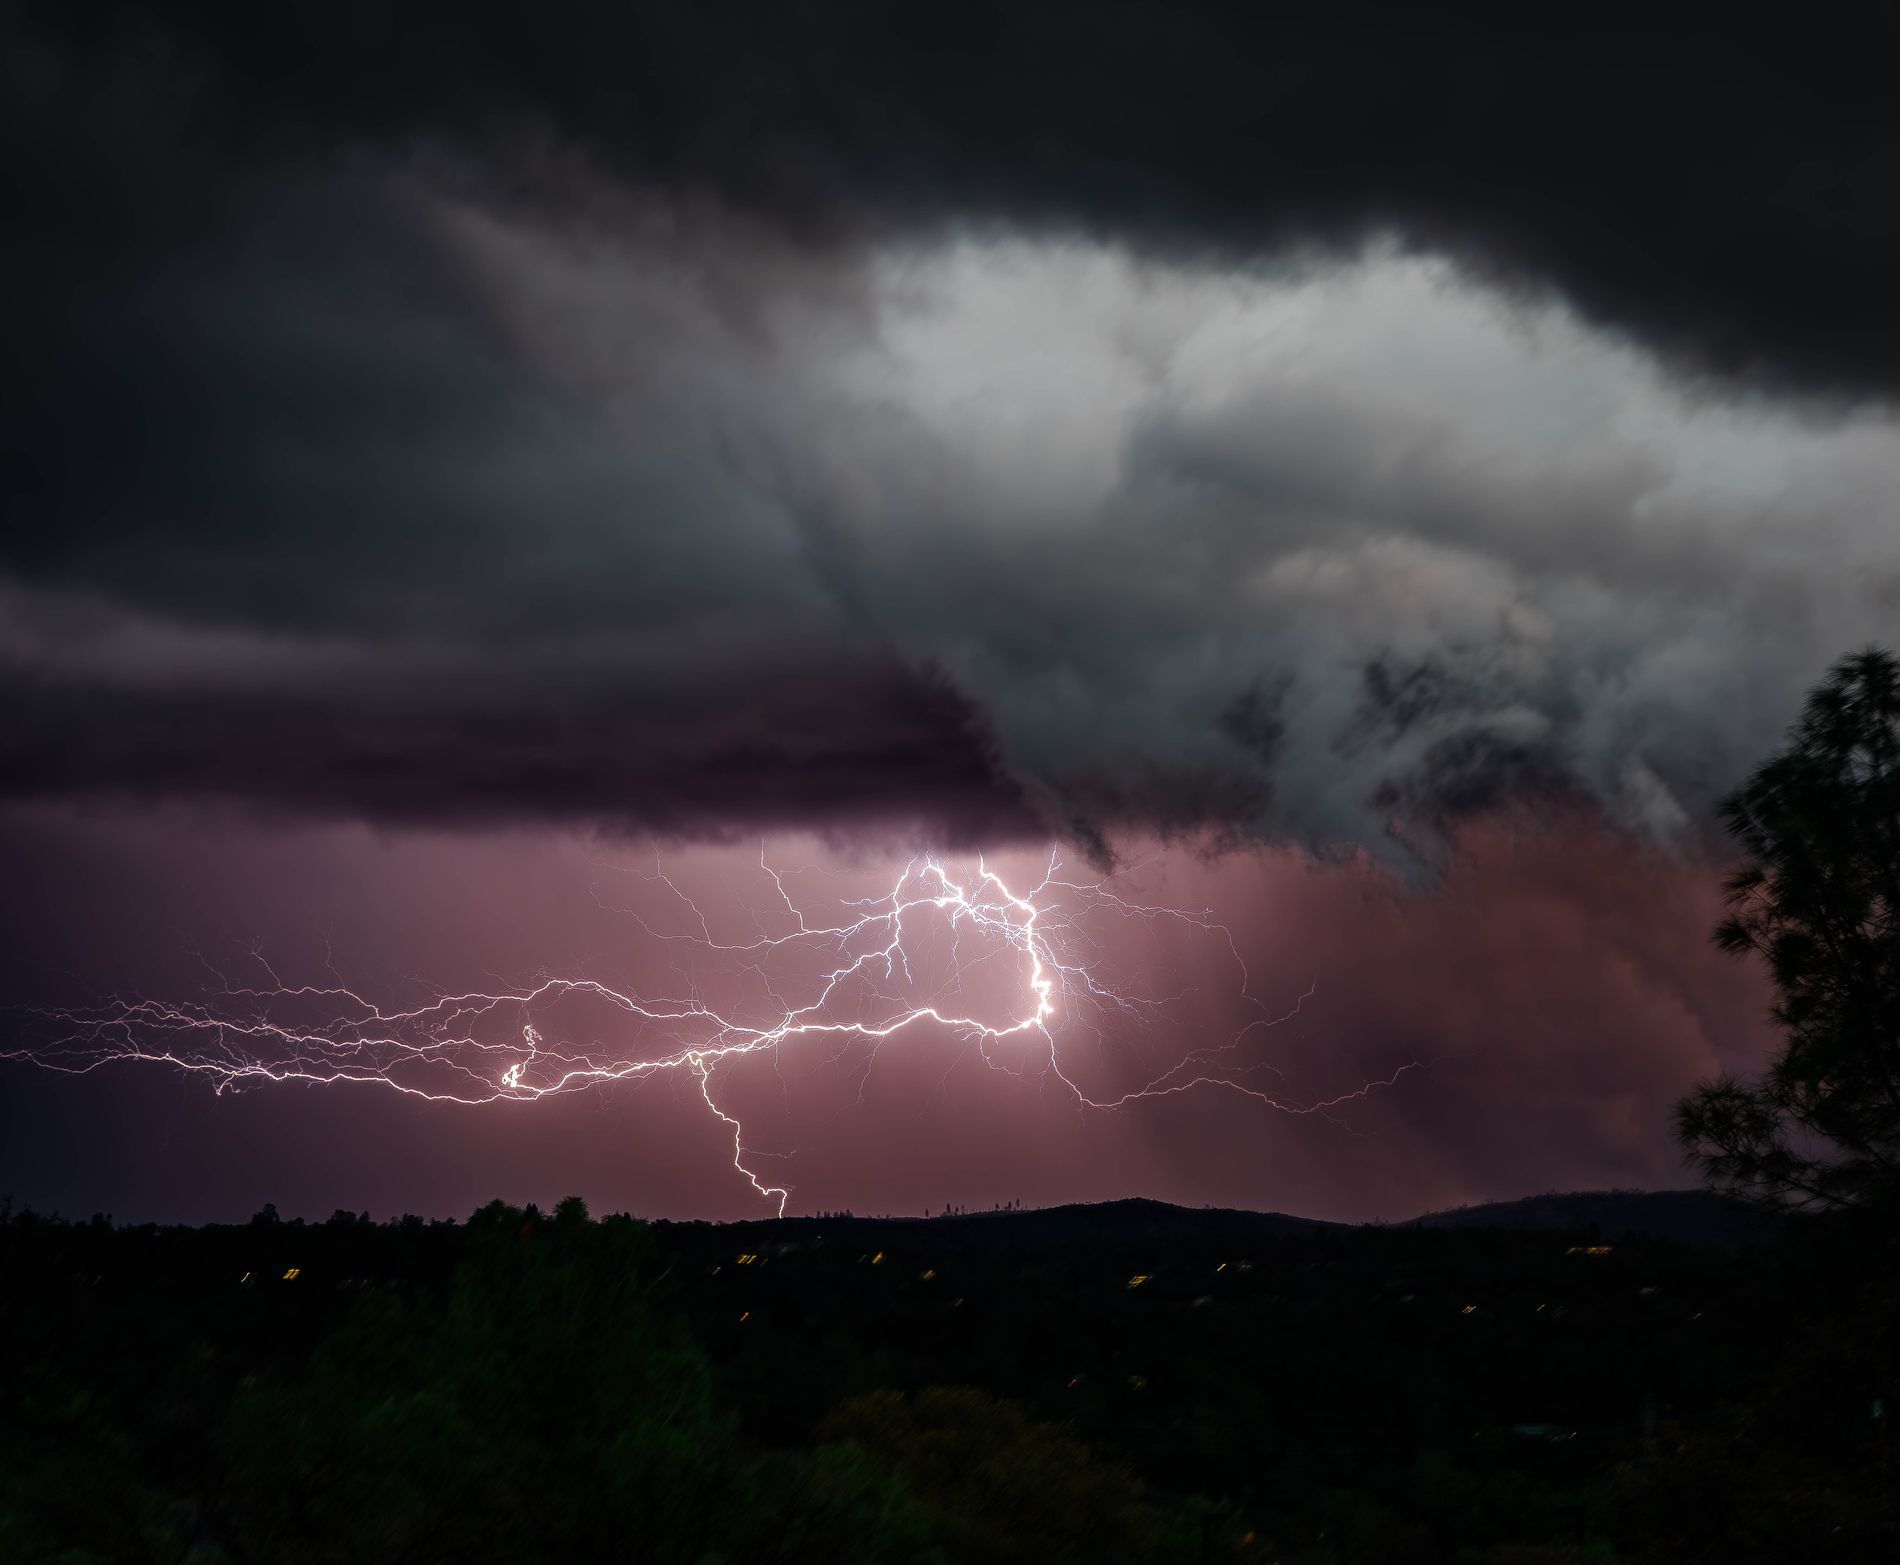
A dramatic thunderstorm.
The image shows a shot taken of a thunderstorm at night. The sky is clouded and the lighting is illuminating the dark sky. The foreground is dark but hills and vegetation are visible.
The image shows a landscape of a vegetated area during a thunderstorm. The whole image is dark and its hard to distinguish its details but the lightning in the sky is visible as the main focus of the image. Under the sky there is a vegetated area with some scattered lights coming out of it suggesting a rural area. The overall atmosphere is dramatic and shows the power of nature.
Labels: Nature, Outdoors, Storm, Thunderstorm, Weather, Lightning, hills, vegetation
Camera: Canon Canon EOS 6D Mark II
Lens: EF24-105mm f/4L IS II USM
Aperture: F9
Exposure: 1/5 sec
ISO: 400
Focal length: 70